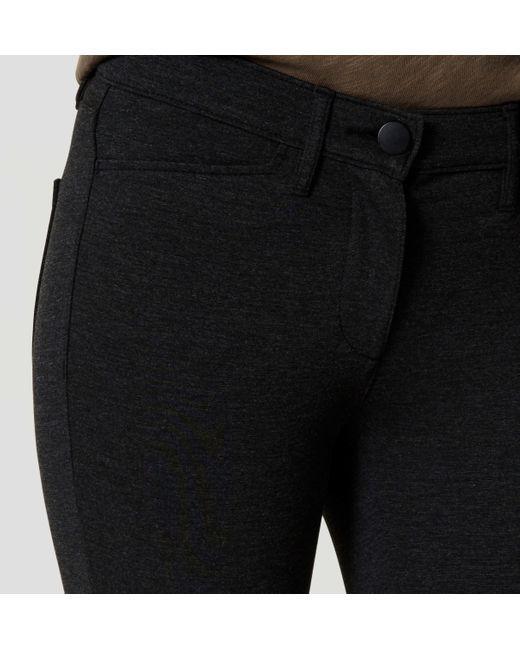
Stretchhose, Baumwollstoff, schwarze Farbe, Gesäßtaschen, ideal für Sommer- und informelle Ausflüge